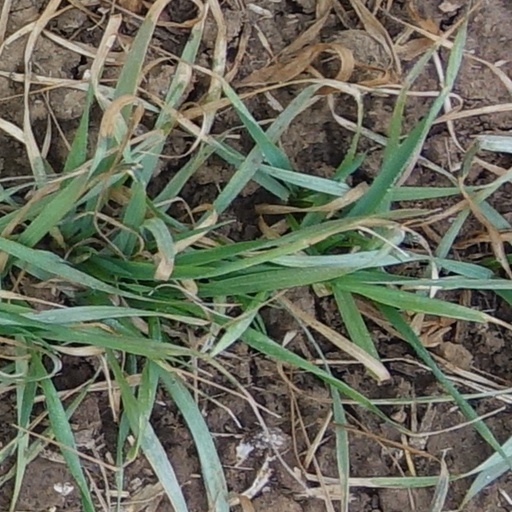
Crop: wheat